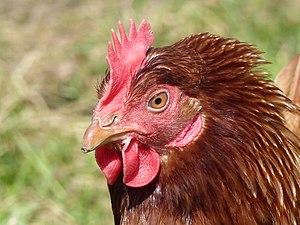
Poule pondeuse en bio dans une exploitation à Bailleul-Neuville en Normandie.
Gallus gallus domesticus, en français la Poule domestique, le coq domestique, est une sous-espèce de l'ordre des Galliformes. Cet oiseau, principalement issu de la domestication d'une espèce sauvage particulière, est élevé à la fois pour sa chair, pour ses œufs, pour le combat, pour le chant, parfois pour ses plumes et plus rarement encore pour sa crête. En 2018, de nombreuses races issues de la sélection opérée par les paysans au fil des siècles ont disparu. Il s'agit de l'espèce d'oiseaux dont la population est la plus importante.